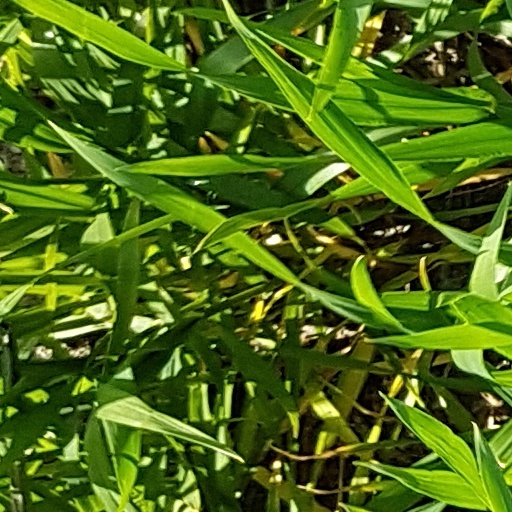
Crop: wheat